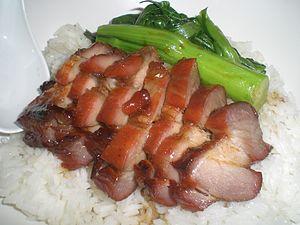
Le char siu est une façon courante de parfumer et de préparer un barbecue de porc dans la cuisine cantonaise. C'est un type de siu mei, de la viande grillée cantonaise.